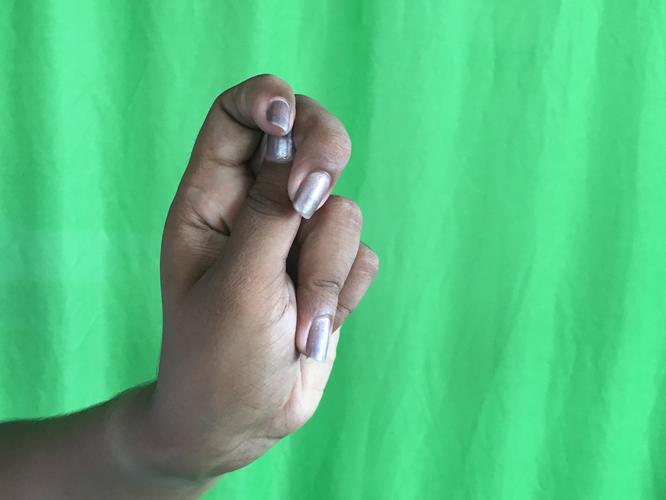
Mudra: Katakamukha_2
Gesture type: single_hand